List of Liberty ships (R)

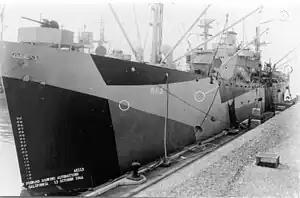
USS "Rutilicus"

was built by California Shipbuilding Corporation. Her keel was laid on 2 April 1943. She was launched on 26 April and delivered on 8 May. To United States Navy in October 1943 and renamed "Rutilicus". Returned to WSA in December 1945 and renamed "Andrew Rowan". Laid up in the James River, she was scrapped at Gandia in February 1972.